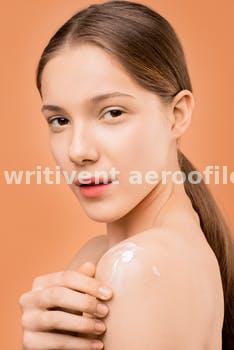
Label: Watermark